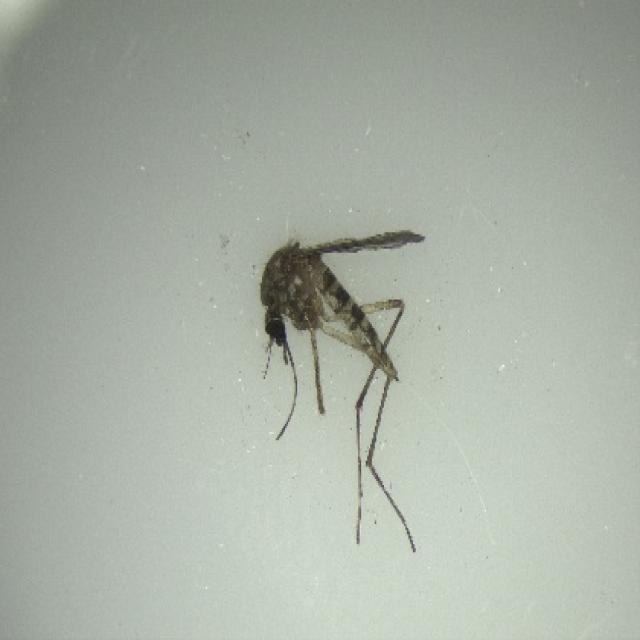
Species: aedes_vexans